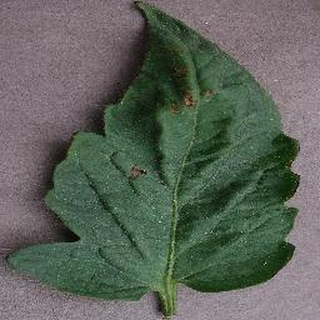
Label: tomato_bacterial_spot